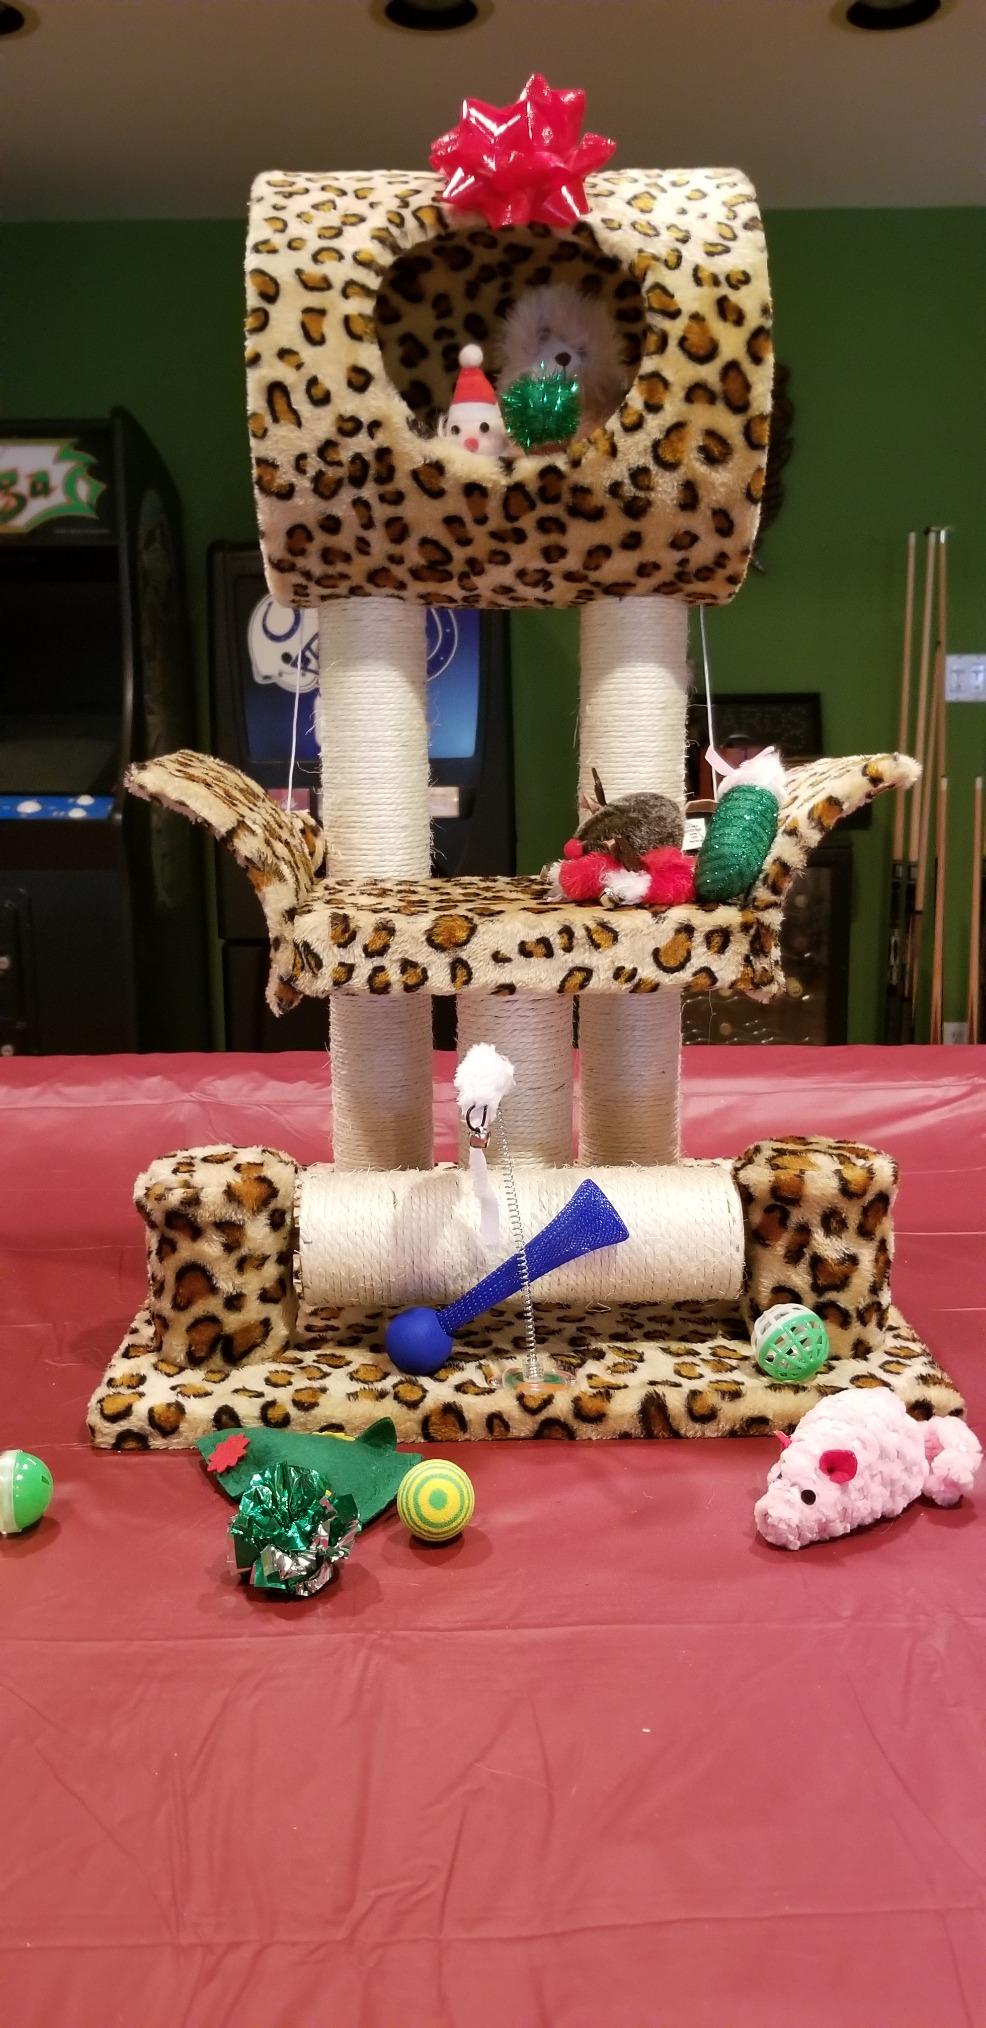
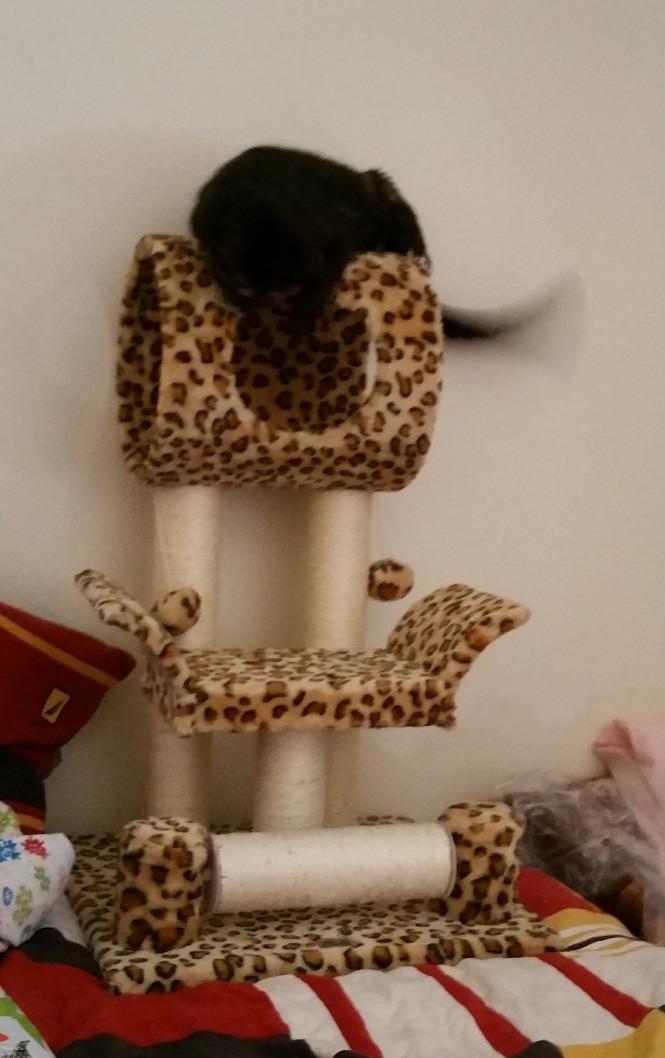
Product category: items_cat tree
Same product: yes